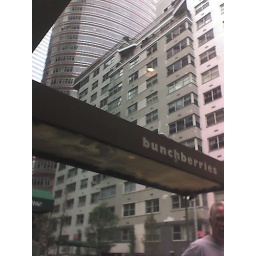
sitting in the front window of my favorite little lunch spot...